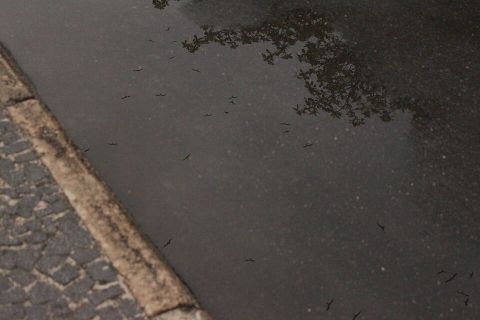
Road surface condition: wet